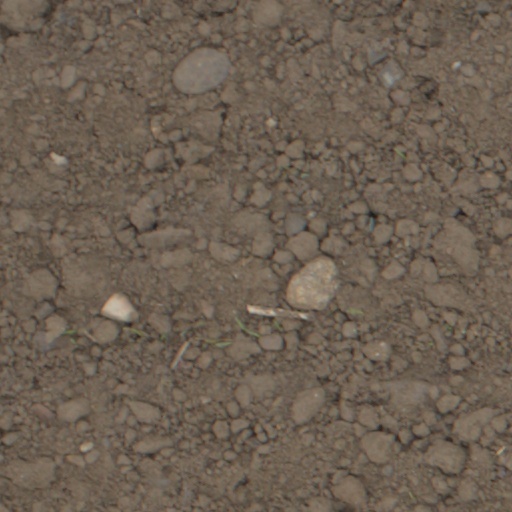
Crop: wheat